Luc Durtain

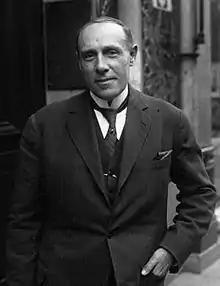
Durtain in 1928

André Robert Gustave Nepveu (March 10, 1881, in Paris – January 29, 1959), known under his pseudonym Luc Durtain, was a French poet, novelist, journalist, playwright and a physician by profession.